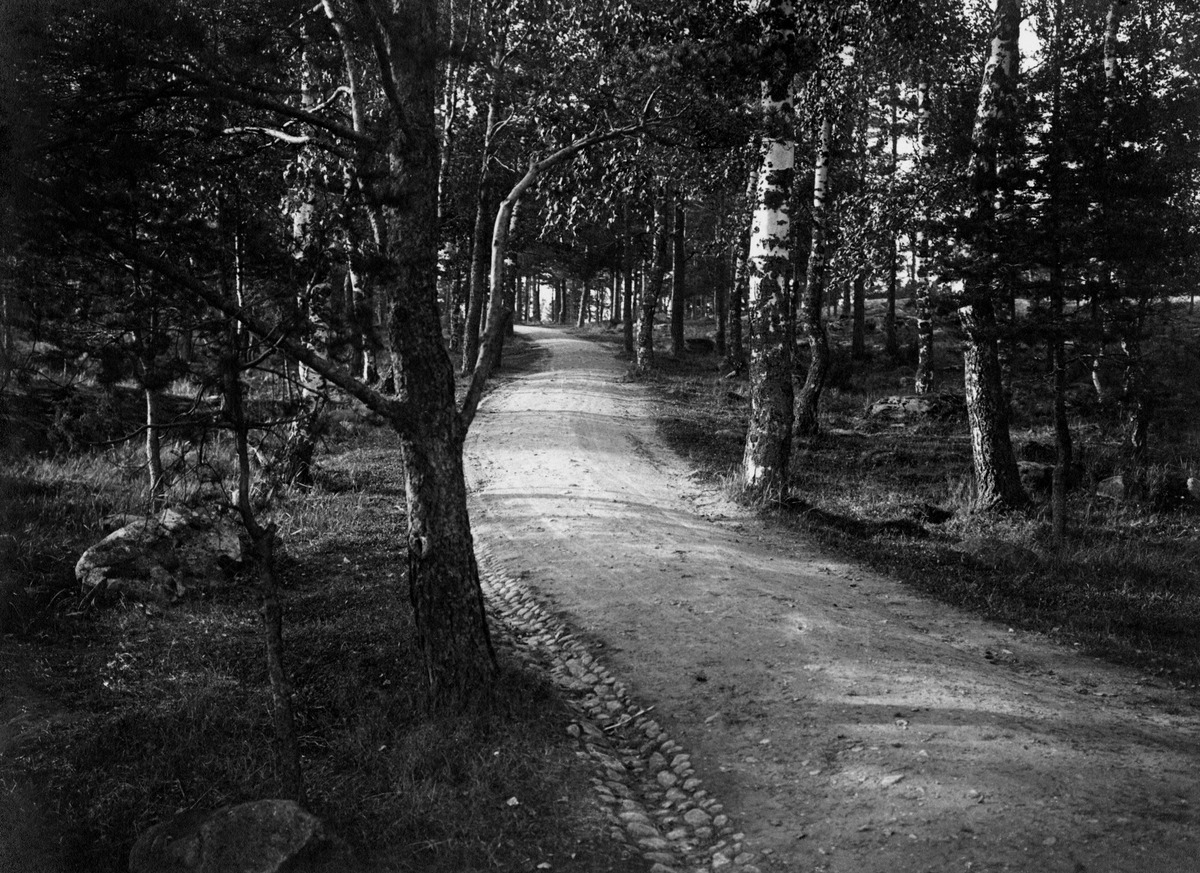
Kävelytie Korkeasaaressa
sisällön kuvaus: Kävelytie Korkeasaaressa. mustavalkoinen
Kuvaaja: Wasastjerna, Nils Jakob, valokuvaaja
Ajankohta: kuvausaika 1915 mahd.
Paikka: Suomi, Uusimaa, Helsinki, Korkeasaari
Aiheet: saaret, eläintarhat, rannat, tiet